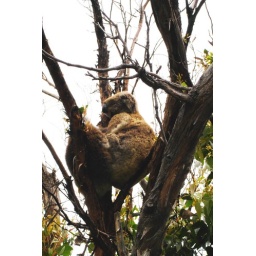
Nearly crashed our hired car when we saw these rare cuola bear sleeping in the trees.